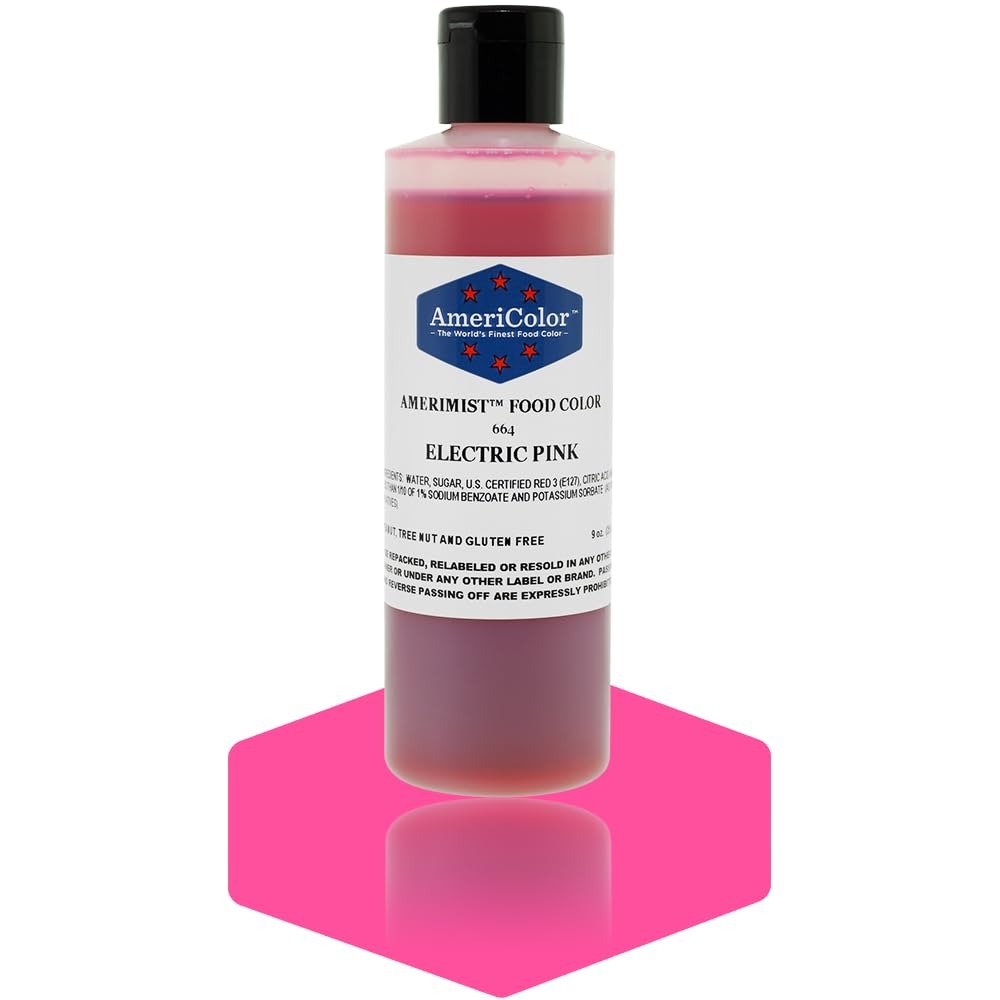
Item Name: AmeriColor AmeriMist Electric Pink Airbrush Food Color, 9 oz
Bullet Point 1: One 9 oz bottle of AmeriMist airbrush food color
Bullet Point 2: Super strong, highly concentrated color—goes farther to save you money
Bullet Point 3: Works beautifully when sprayed onto hard to color icings
Bullet Point 4: Can be painted on with a brush or used in an airbrush unit
Bullet Point 5: No need to dilute, cleans up easily with water
Product Description: AmeriMist is a super-strength, highly concentrated spray-on air brush food color that is extremely effective—even on hard to color non-dairy whipped toppings and icings. AmeriMist air brush colors prevent the need to over-spray, eliminating water spots and preventing icing from breaking down. AmeriMist is available in the same colors as AmeriColor Soft Gel Paste, with the same vibrant tones.
Value: 1.0
Unit: Count

Price: 16